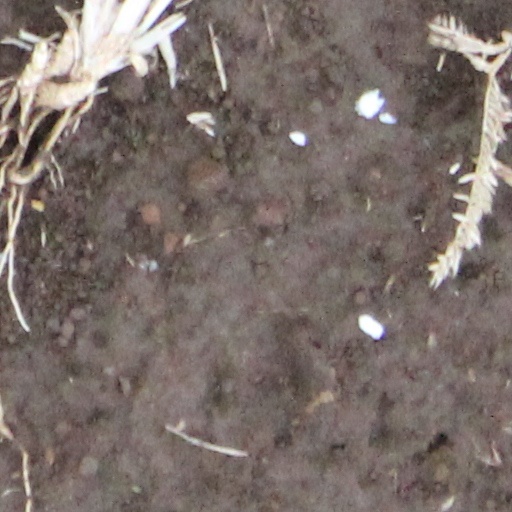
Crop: wheat